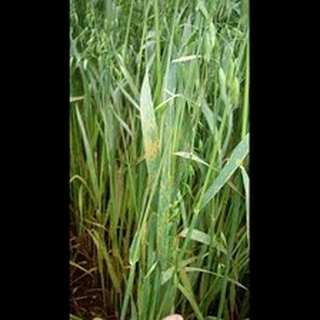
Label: wheat_leaf_blight